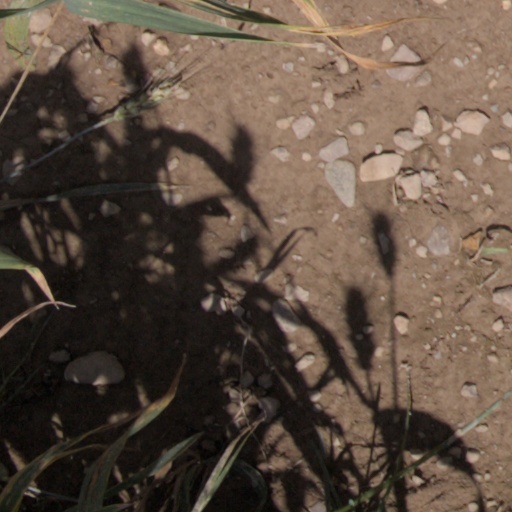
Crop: wheat